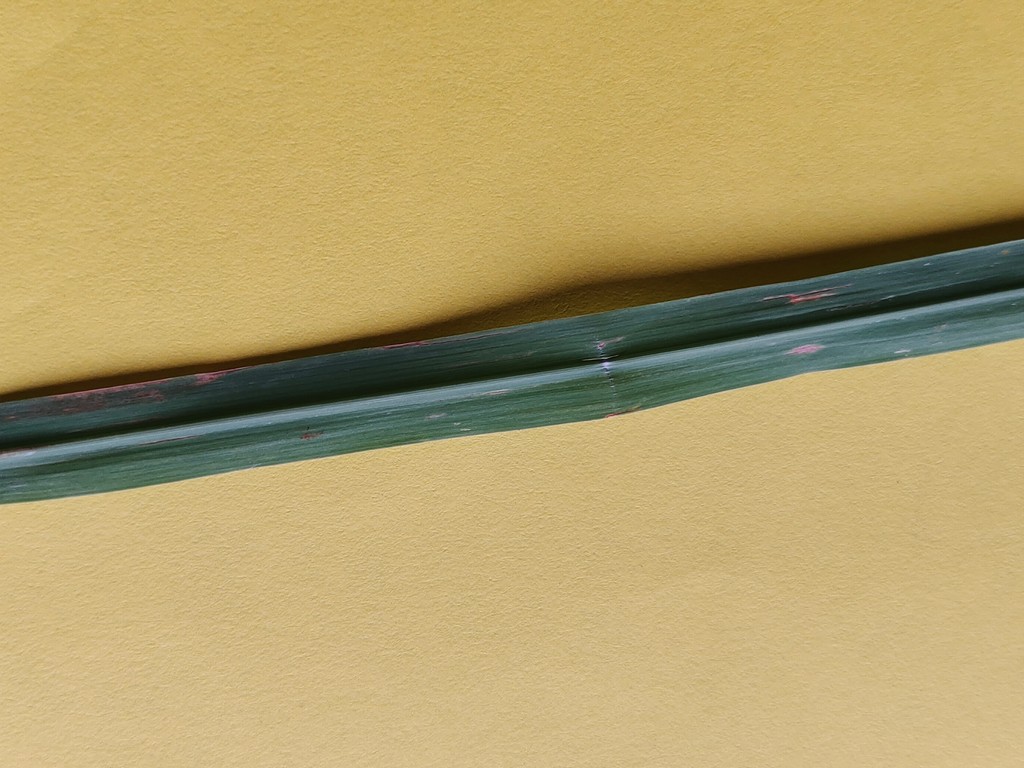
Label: Unhealthy